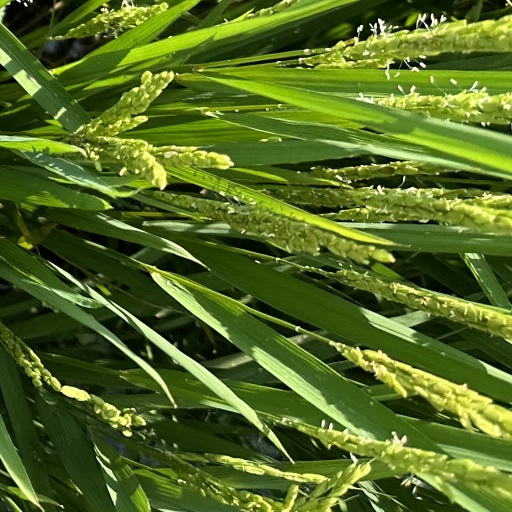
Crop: rice